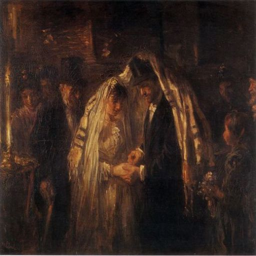
a wedding by painting artist , courtesy of digital library website .